Samuel M. Stephenson

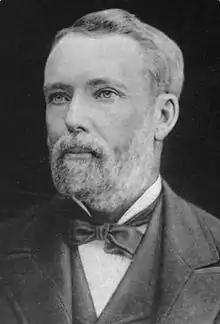
From Volume 1 of 1905's "American Lumbermen".

Samuel Merritt Stephenson (December 23, 1831 – July 31, 1907) was a politician from the U.S. state of Michigan.